Abades, Tenerife

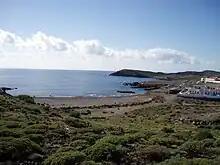
Abades beach

Abades “on Tenerife” is a small holiday resort located on the southeast coast of Tenerife, the largest of Spain’s Canary Islands, in the municipality of Arico, between Poris de Abona and La Jaca.